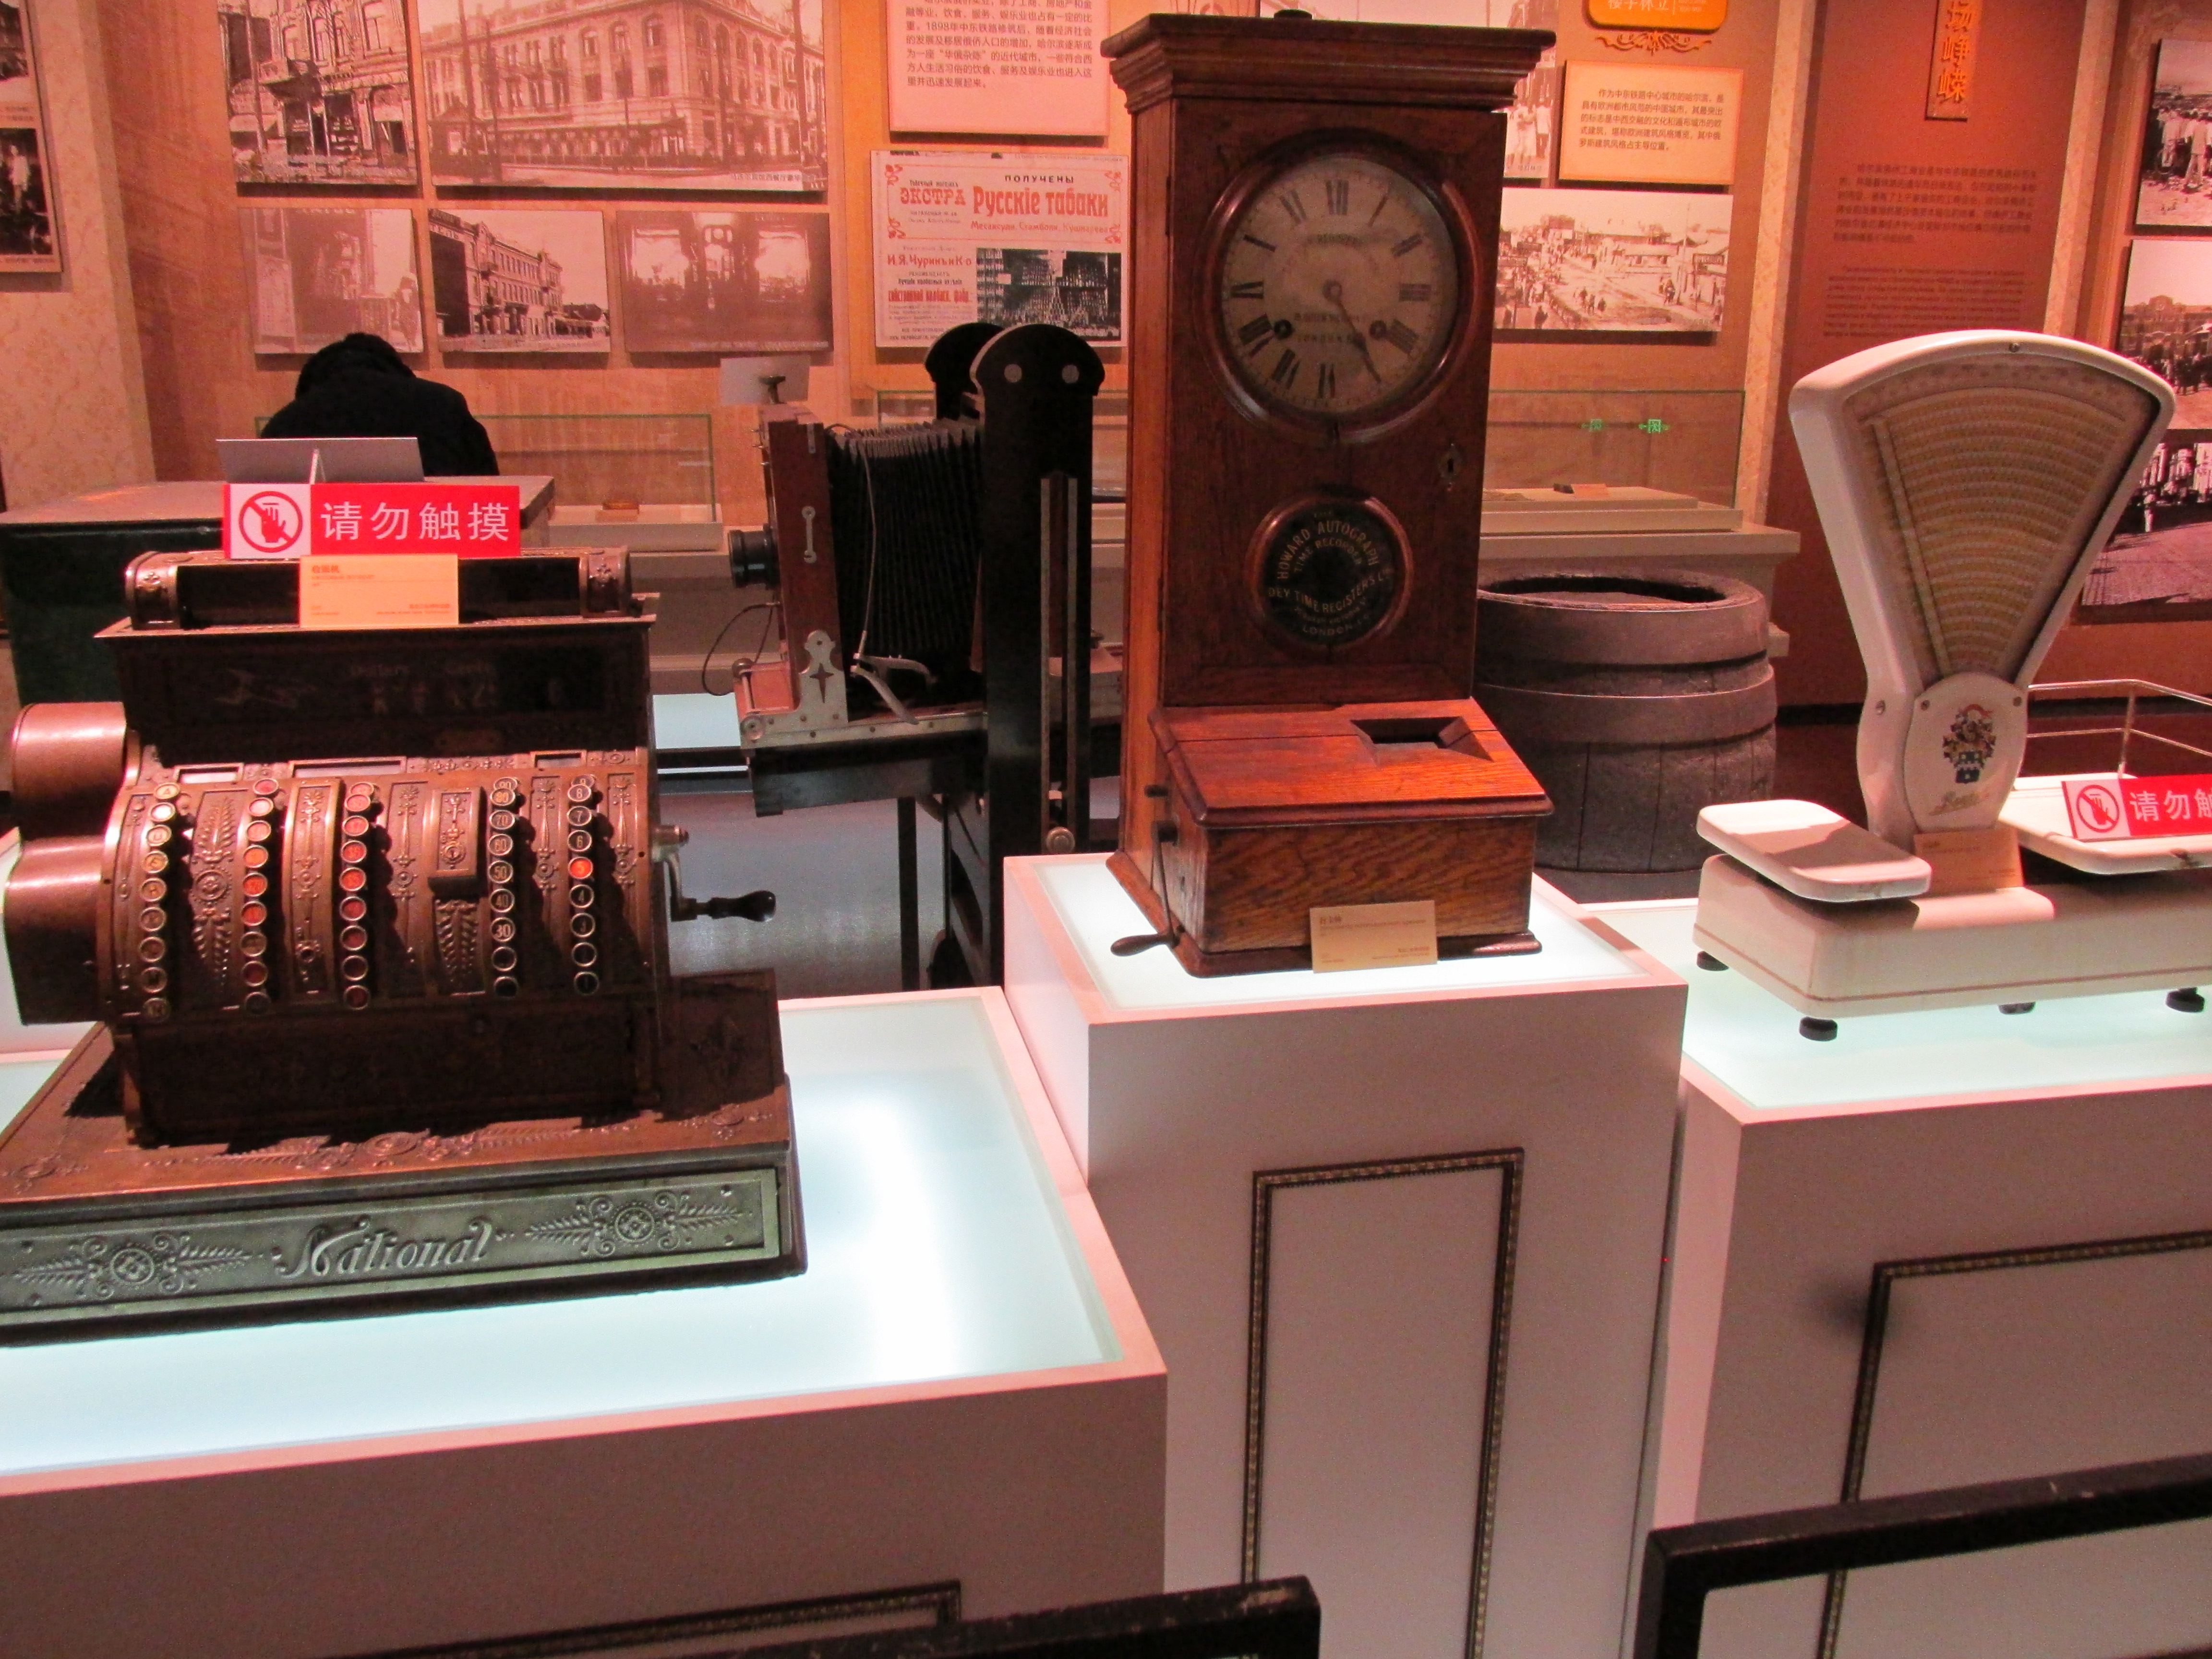
natural, museum, interior design, room, furniture, tourist attraction, antique, architecture, eyewear, building, house, collection